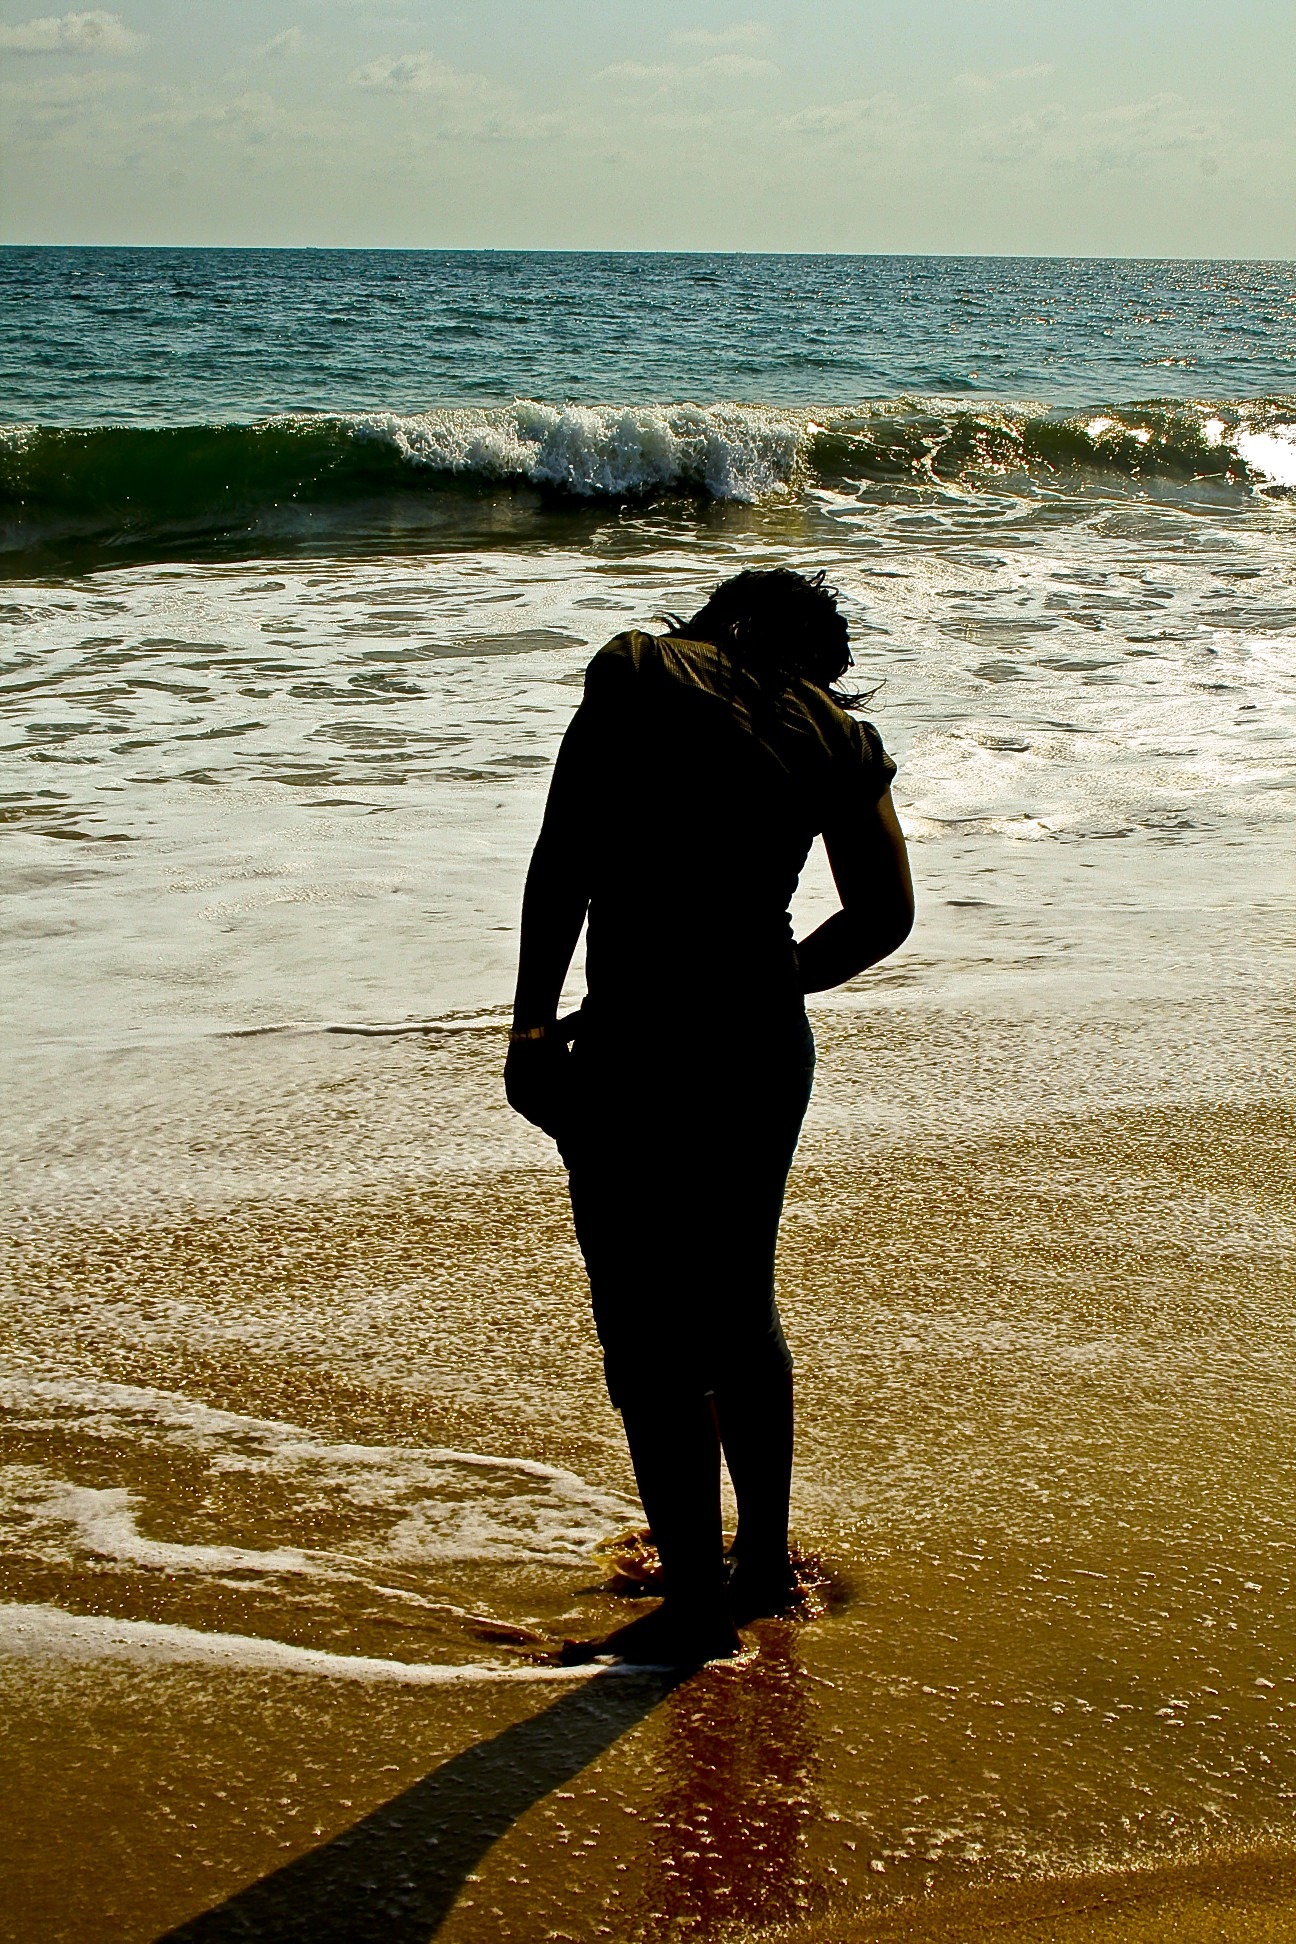
man, beach, sea, coast, water, sand, ocean, horizon, woman, sunset, sunlight, morning, shore, wave, seascape, body of water, waves, photograph